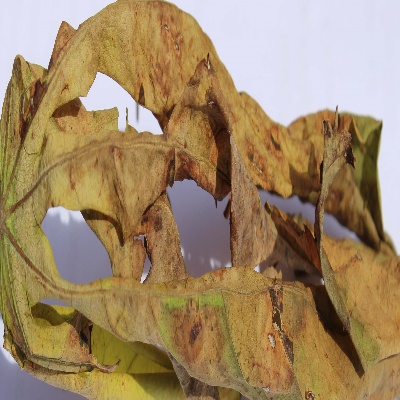
Crop: Cassava
Condition: bacterial blight